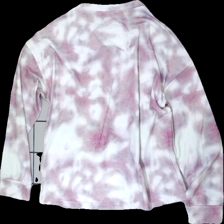
View: back
Type: Top
Category: Ladies
Brand: Not in the list
Brand text on label: shein
Colors: Pink, White, Grey
Material: 100% polyester
Pattern: Other
Cut: Regular
Size: L
Season: All
Stains: Minor
Price range: <50
Recommended usage: Reuse
Comment: tie dye